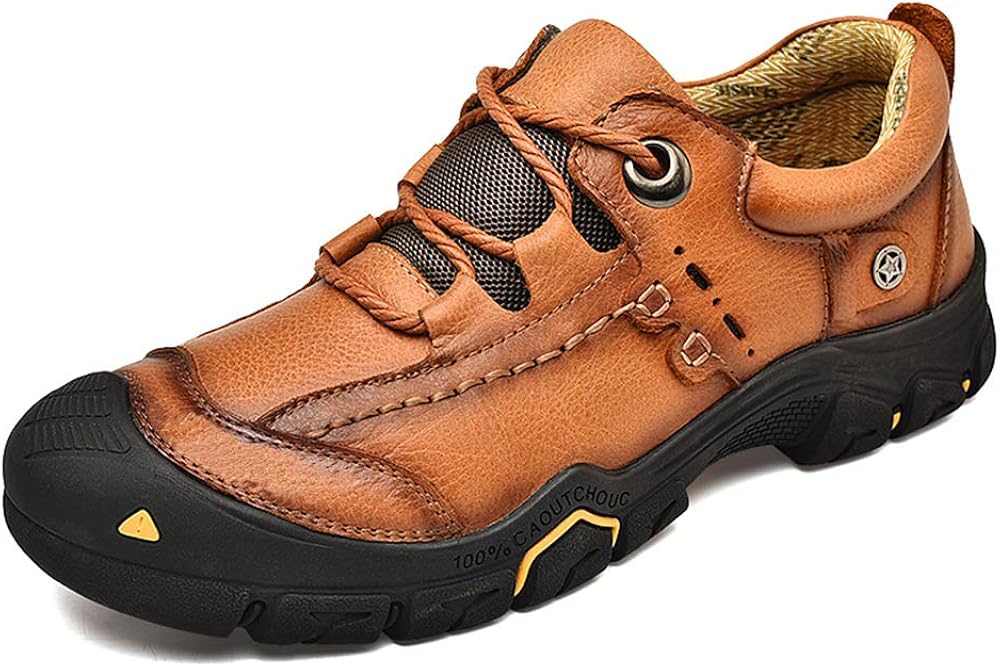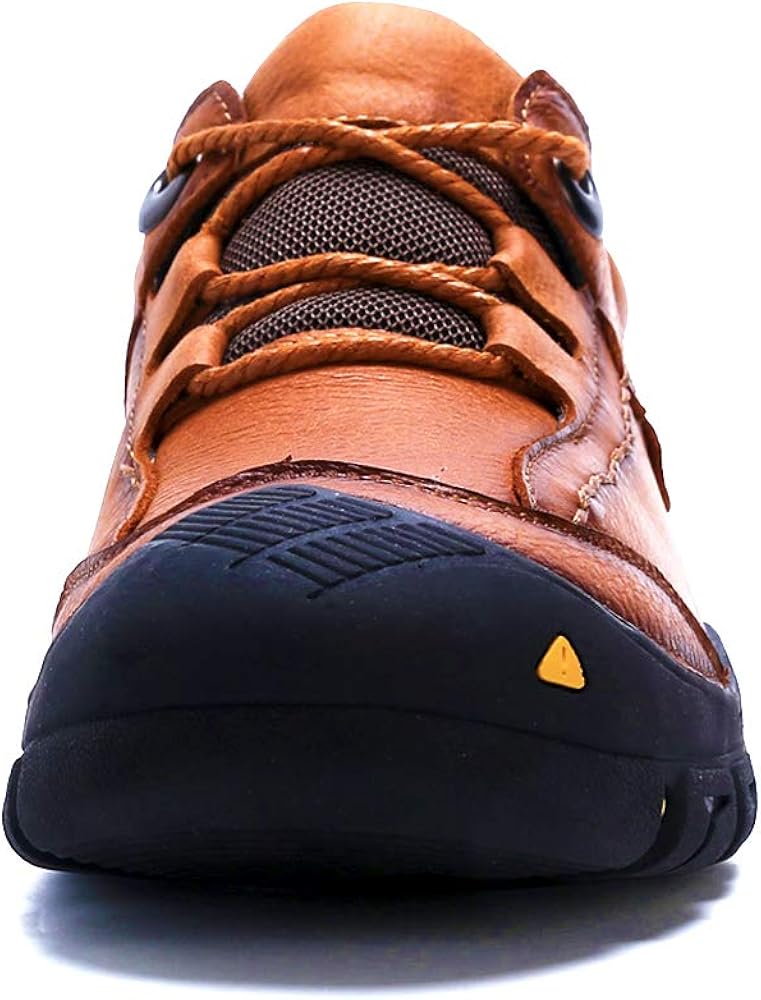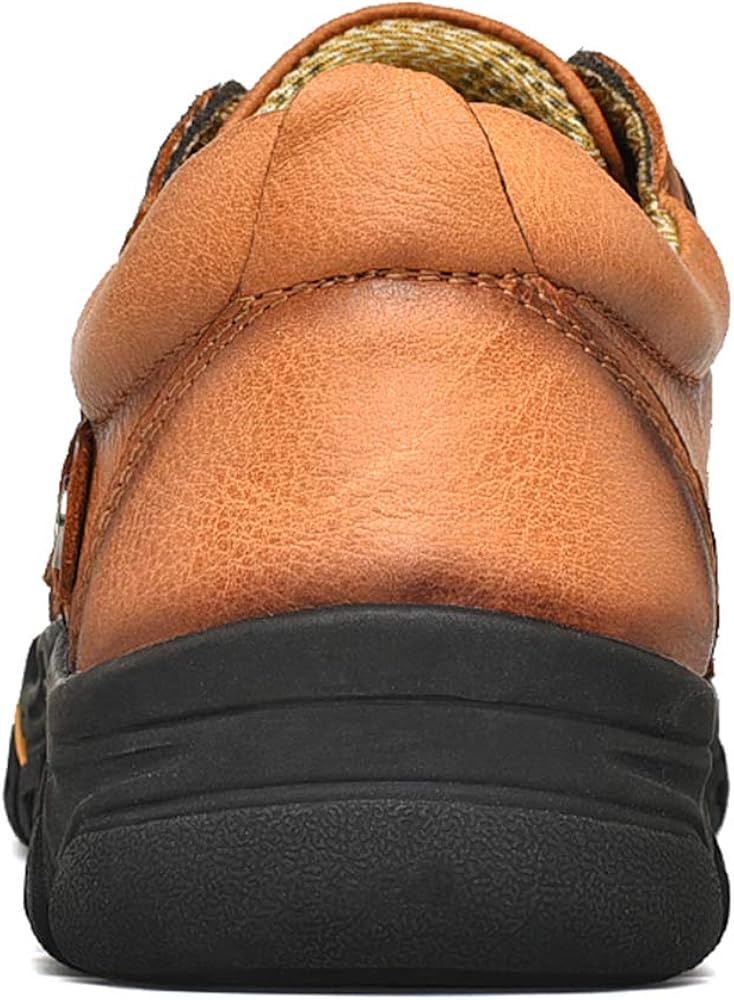
CEKU Men's Walking Outdoor Hiking Casual Leather Sneakers Work Breathable Sports Trekking Running Shoes
Category: AMAZON FASHION
WALKING SHOES FOR MENS - YOUR BEST CHOICE FOR OUTDOOR! Thick and solid nubuck cowhide leather upper and bk fabric mesh lining, multi-layer strengthen the shoes ’system,durable and prevent the entry of sand Sock linings absorb and drain moisture,help keep your feet dry all day, insole material provides sufficient cushioning meanwhile guarantee breathable experience Shoe heel is designed as unique 3D construction, keeping you away from skidding and heel protection Composed of wrapped and anti-collision toe cap, extended and rubber construction and shock-proof midsole, the SAFE-TOE system keeps you feet away from hurting due to collision ABOUT MEN SHOES SIZE 7.5 D(M)US=40EU 8.0 D(M)US=41EU 8.5 D(M)US=42EU 9.0 D(M)US=43EU 9.5 D(M)US=44EU 10 D(M)US=45EU 11 D(M)US=46EU ★ Note:This shoes is true to size,pls choose size as usual. SO WHY WAIT? CLICK "ADD TO CART” BUTTON NOW!
Features: Rubber sole | Use full-grain cow leather. It will give the upper a better comfort and breathability. | The mesh tongue is softly lined to enhance the comfort of the shoes. Lace design. | Wear-resistant, non-slip, shockproof. Anti-extrusion cushioning layer, not easily deformed allows for long-lasting cushioning. | Breathable£ºRemovable EVA insole foreasy to clean and windproof.offers breathable experiences but keep your feet dry and warm,suitable for all seasons | Outdoor perfection:Three-layer Rubber outsole with multiple lug pattern,offers the hiking boot multi-directional grip and multi-surface traction but without putting extra pressure on the foot.